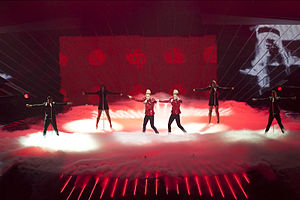
Irland i Eurovision Song Contest / Repræsentant
Jedward i Düsseldorf (2011)
Irland deltog først i Eurovision Song Contest i 1965, i Napoli, og har siden deltaget hvert år, bortset fra 1983 og 2002. Landet har vundet syv gange, i 1970, 1980, 1987, 1992, 1993, 1994 og 1996, hvilket gør det til det mest vindende land i Eurovisionen. Efter 2000 har Irland dog haft sværere ved at gøre sig gældende i konkurrencen, da de kun er endt i top 10 to gange, i 2006 og i 2011.